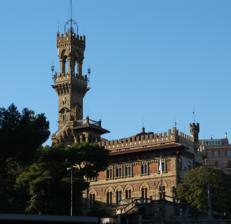
Building: Mackenzie Castle
Country: Italy
Year built: 1905
Building in Genoa, Italy Mackenzie Castle Castello Mackenzie ( Italian ) Mackenzie Castle in Genoa Click on the map for a fullscreen view General information Location Genoa , Italy Coordinates 44°24′55″N 8°56′50″E / 44.41528°N 8.94722°E / 44.41528; 8.94722 Design and construction Architect(s) Gino Coppedè The Mackenzie Castle (Italian: Castello Mackenzie ) is a historical manor in the Castelletto quarter of Genoa , northern Italy . It is an example of Gothic Revival architecture . Registered as a cultural space on the occasion of Genoa European Capital of Culture 2004, in autumn 2006 it was one of the venues of the Festival della Scienza . History The castle was built on a pre-existing country villa, in turn located on the site of the 16th century Genoese walls. Built in 1893-1905, it was designed in Gothic revival style by Art Nouveau architect Gino Coppedè under commission by Evan Mackenzie, an insurance broker, whose family lived here for 26 years. In 1956 it was declared a national monument. Thirty years later it was acquired  by American collector Mitchell Wolfson, Jr. The restoration works he commissioned remained unfinished, and in 2002 the castle was sold to the Cambi auction house which commissioned the restoration to architect Gianfranco Franchini.  The manor was opened to the public in 2004 and is now used as a public space for scientific or cultural  exhibitions. See also D'Albertis Castle References